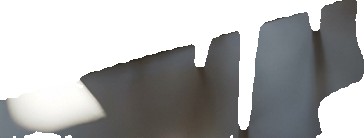
Surface category: floors